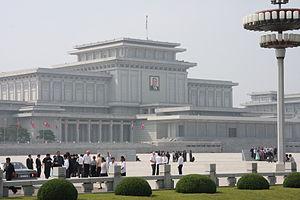
Le palais du Soleil Kumsusan, anciennement palais-mémorial de Kumsusan et palais présidentiel de Kumsusan, parfois appelé mausolée de Kim Il-sung, est un monument sépulcral situé au nord-est du centre-ville de Pyongyang, capitale de la Corée du Nord, et renfermant la dépouille de Kim Il-sung, fondateur de la République populaire démocratique de Corée. À sa mort en 1994, son fils et successeur Kim Jong-il décide de transformer l'ancien palais présidentiel en mausolée.
Le chef d'État nord-coréen Kim Il-sung, au pouvoir de 1948 à sa mort en 1994 fait l'objet d'un intense culte de la personnalité dans son pays.